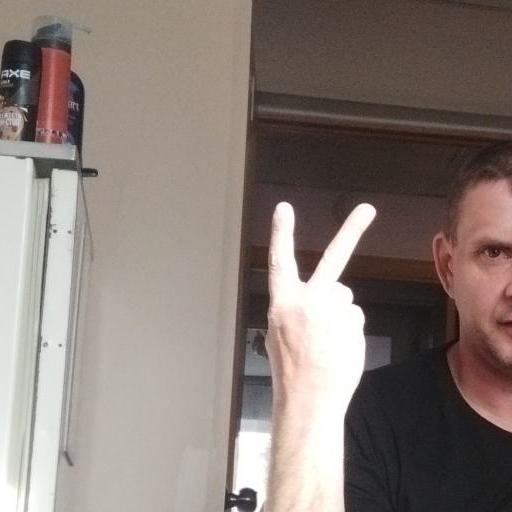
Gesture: peace_inverted